Oculus Touch

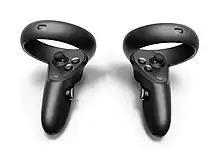
Oculus Touch controllers from the Quest and Rift S

A second iteration of Oculus Touch was introduced by the Oculus Quest and Oculus Rift S released in 2019. The most prominent modification is that the controllers' IR rings were moved to the top of the device facing the user, as they are tracked via cameras embedded in the headset rather than external Constellation sensors.